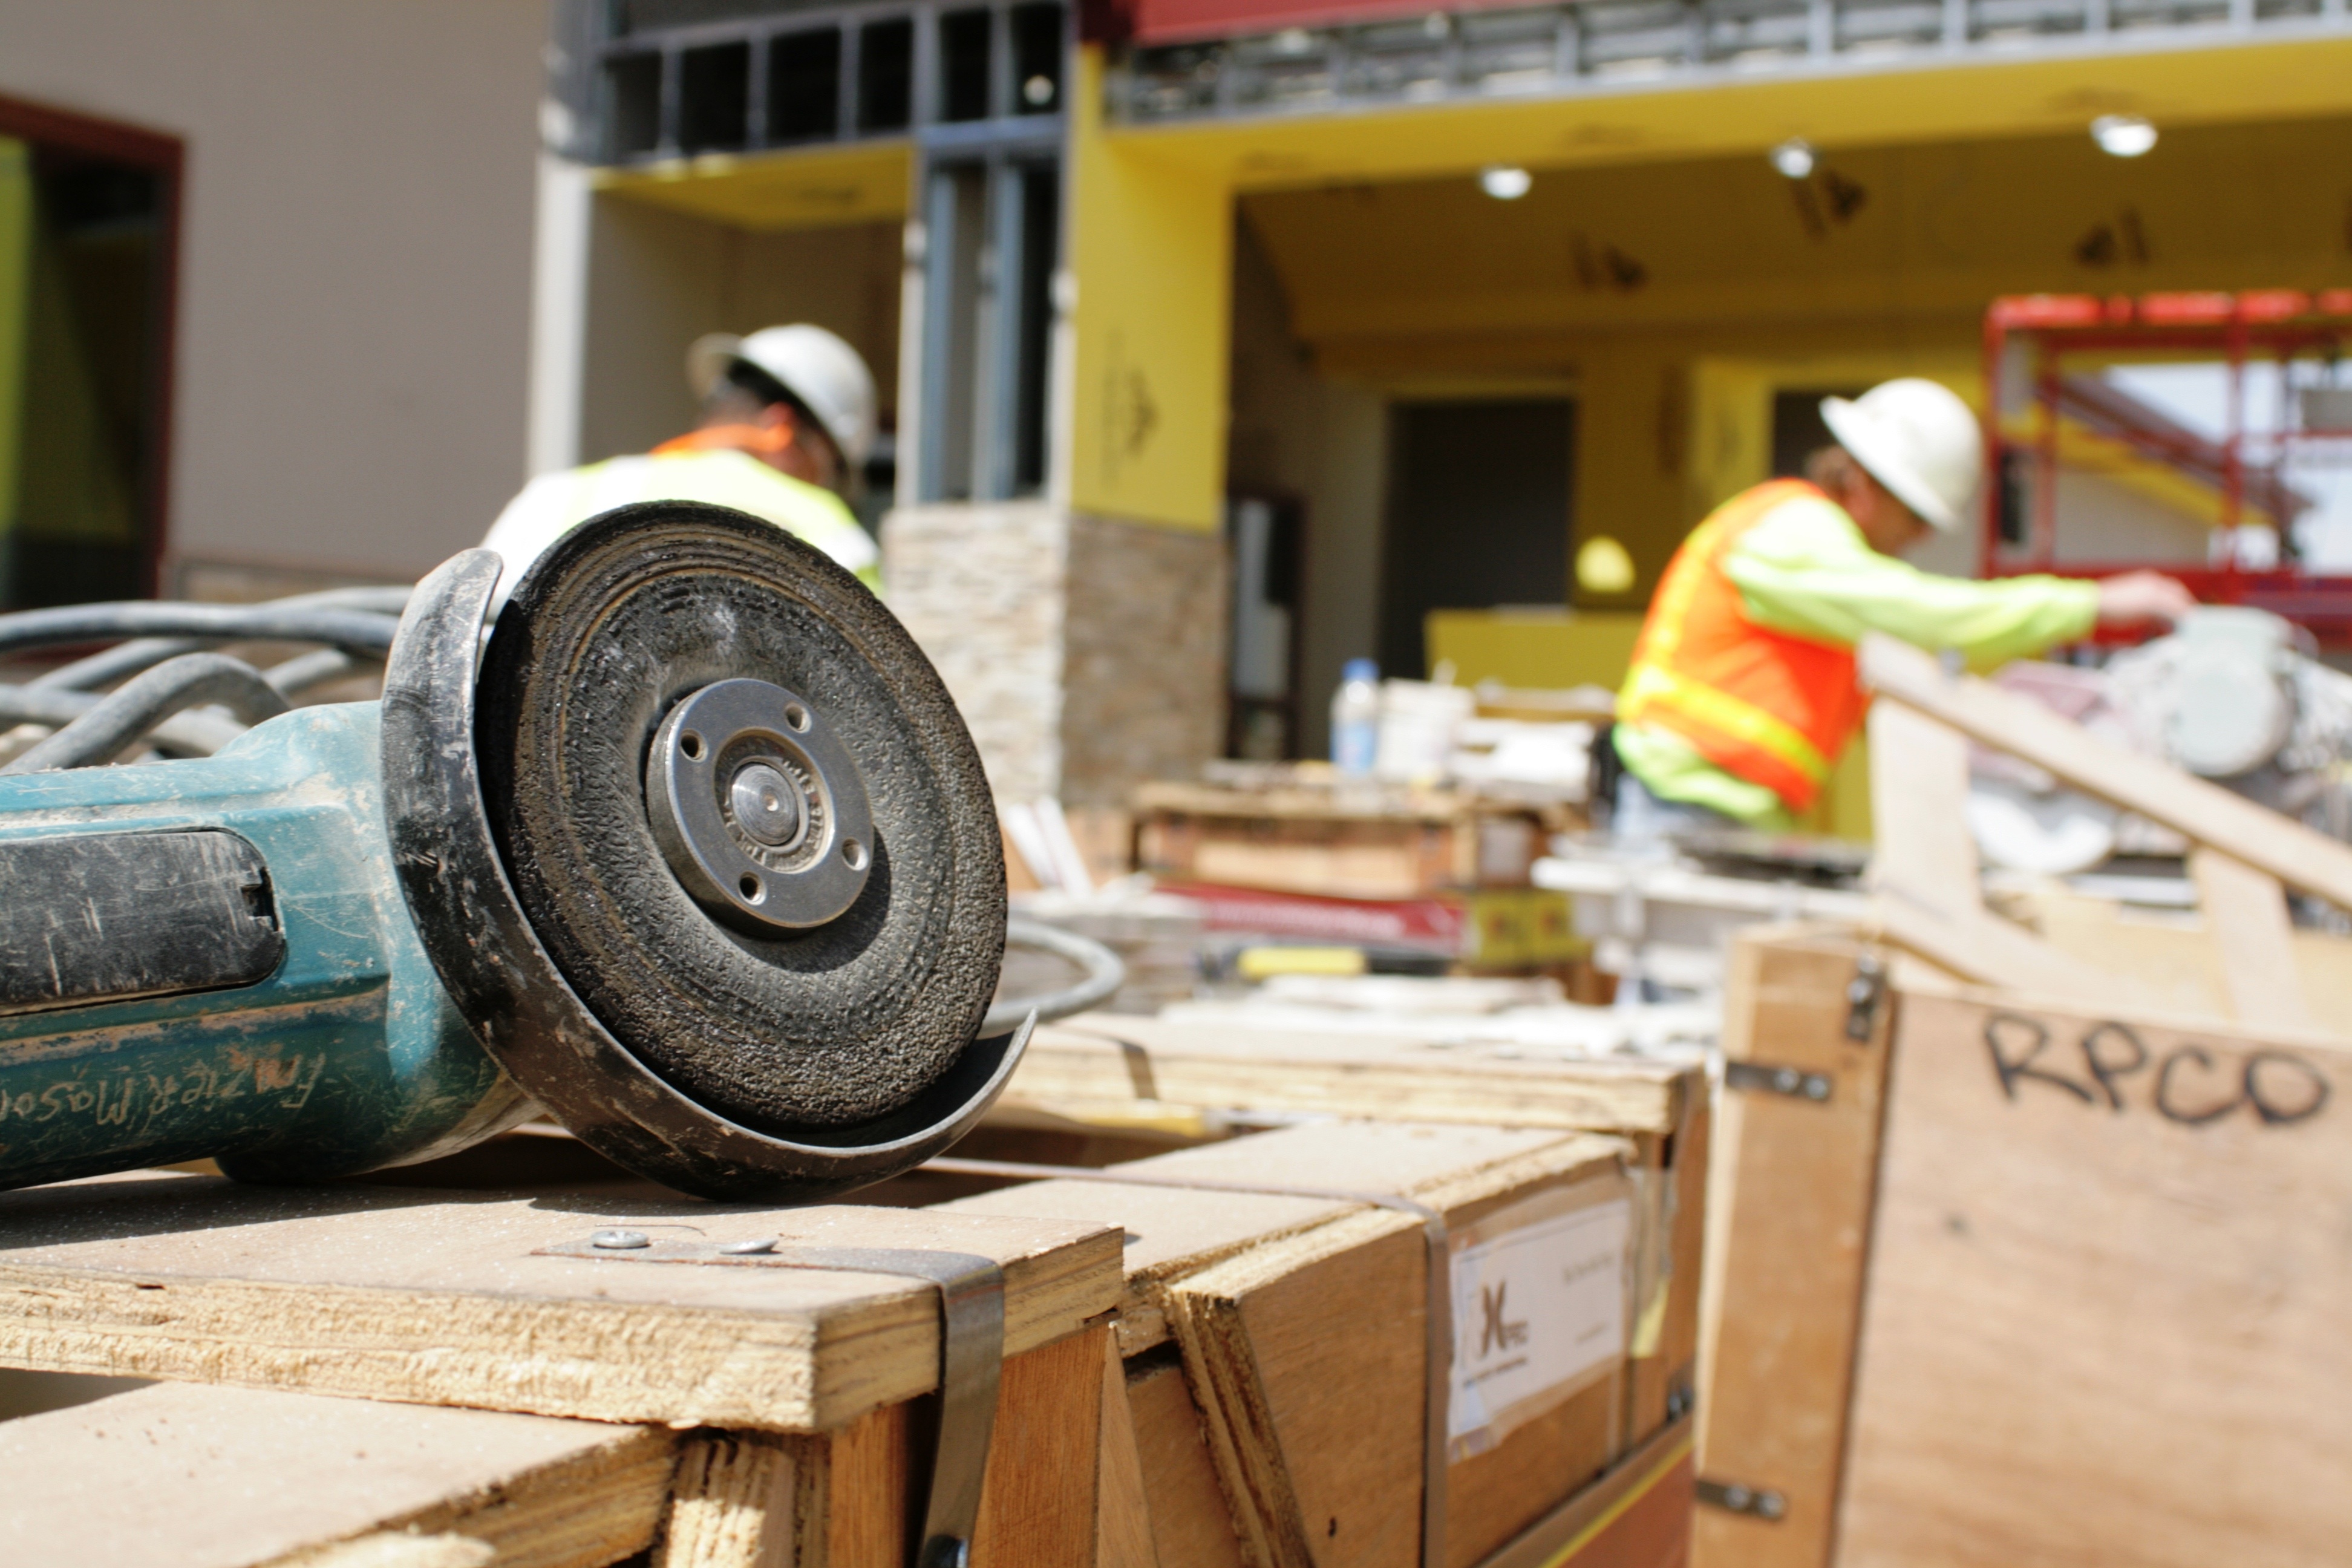
building, construction, equipment, industrial, grinder, helmet, tools, site, labor, job, development, workers, builder, hardhat, contractor, product design